Question: What is on the walls?
Tambaya: Menene a jikin bangon?
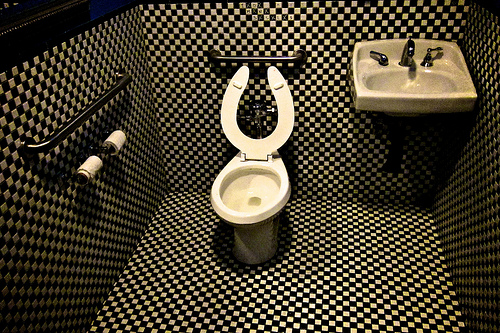
Answer: Tile.
Amsa: Tayal.